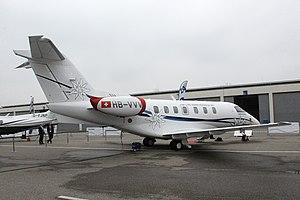
Le Pilatus PC-24 Super Versatile Jet est un biréacteur d'affaires construit par l'avionneur suisse Pilatus Aircraft. Sa capacité à utiliser des pistes très courtes et peu aménagées lui permet d'atteindre plus de 20 000 aéroports et aérodromes à travers le monde. Doté d'une porte cargo, caractéristique unique pour ce type d'avion, il peut se transformer en avion de transport ou d'évacuation médicale. Il vole pour la première fois le 11 mai 2015 et reçoit sa certification le 7 décembre 2017. Pilatus table sur un objectif de vente de 1 200 appareils. Il est opéré par un large éventail de clients qui démontre sa polyvalence. Ses caractéristiques le mettent notamment en concurrence avec les Embraer Phenom 300 et le Cessna CitationJet CJ4.